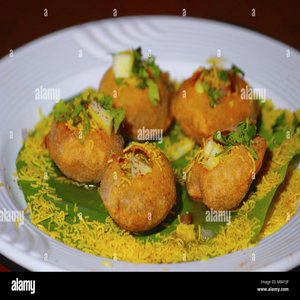
Dish: panipuri